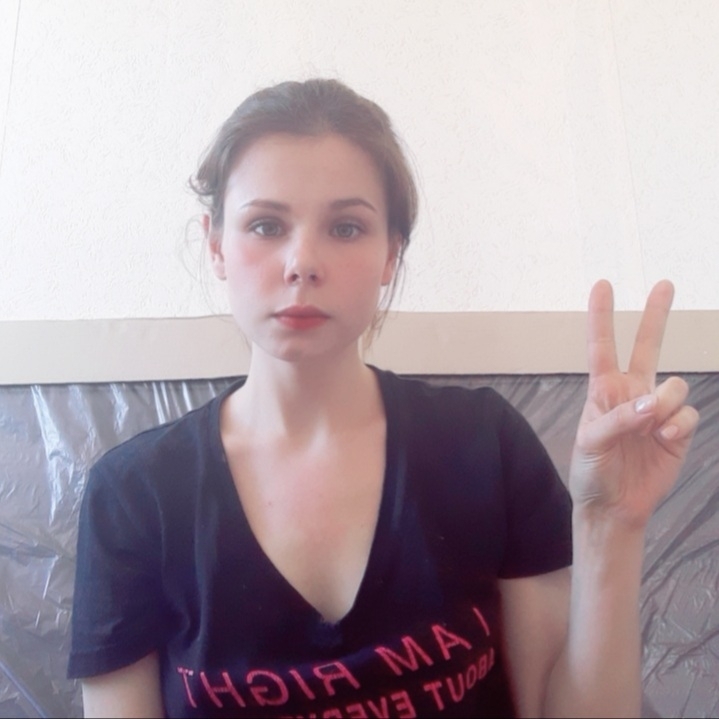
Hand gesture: peace